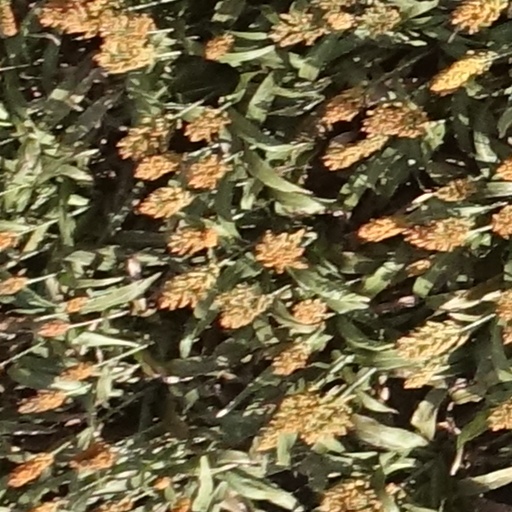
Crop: sorghum